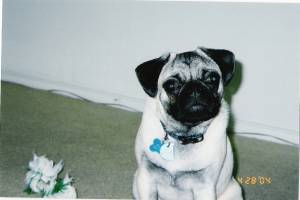
Animal: dog
Breed: pug